Ludwig Moroder

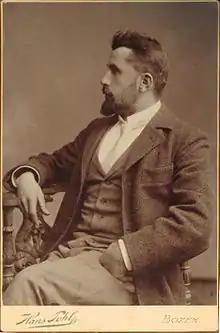
Ludwig Moroder in his 20s

Ludwig Moroder "Lenert" (Ortisei, 7 November 1879 – Ortisei, 10 August 1953) was an Italian sculptor and teacher. He was also known as:"Ludwig Moroder dl Meune" or "Lodovico Moroder".